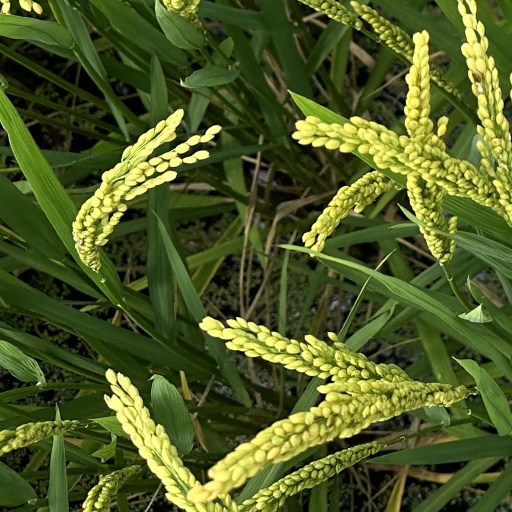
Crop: rice